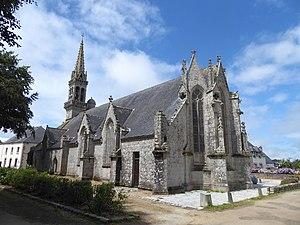
Église Notre-Dame (Confort-Meilars)